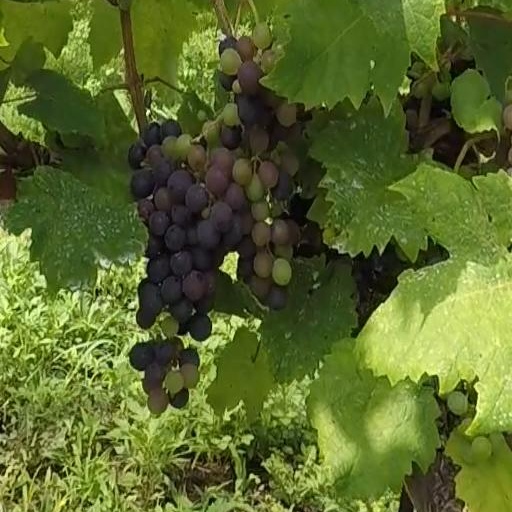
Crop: grape